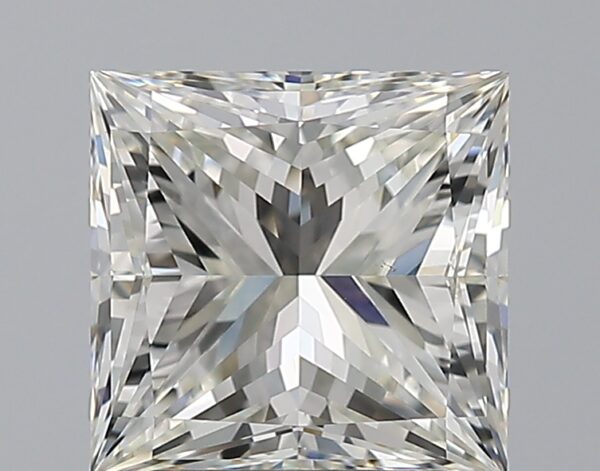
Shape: princess
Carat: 3.01
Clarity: VS1
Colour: I
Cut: EX
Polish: EX
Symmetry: EX
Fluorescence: N
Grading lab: GIA
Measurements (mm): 7.95 x 7.76 x 5.68